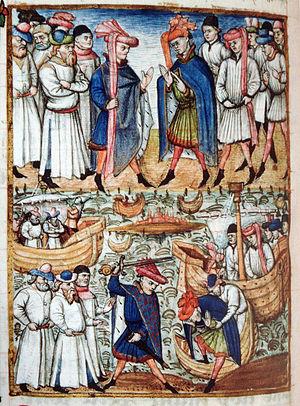
Miniature du XVe siècle représentant la rencontre d'Arnoul de Flandres et Guillaume Longue-Épée sur l'ile de Picquigny en 942 et l'assassinat de ce dernier.
Guillaume Iᵉʳ de Normandie, dit Guillaume Longue-Épée, est le fils naturel de Rollon et de Poppa de Bayeux. Il est considéré comme étant le deuxième duc de Normandie, bien que ce titre n'existât pas encore à cette époque. Il est avant tout jarl des Normands de la Seine.